Rockford, Illinois

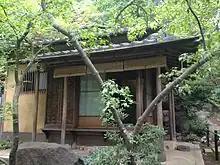
Tea house within Anderson Japanese Gardens

According to 2010 figures, 20% of Winnebago County residents were Catholic, 19% Evangelical, 10% Mainline Protestant and 48% belonged to another faith or had no religion. The Roman Catholic Diocese of Rockford, several large evangelical and non-denominational churches, and several Lutheran and other Mainline Protestant congregations serve Rockford's Christian community. Rockford's Jewish community is served by a synagogue, the Muslim community by a mosque, the Sikhs by a temple, and its Buddhist community is served by two houses of worship.